The Peasant Dance

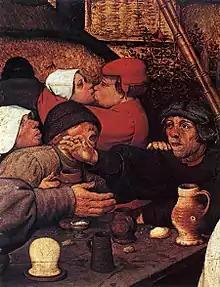
Detail from leftmost composition

Like "The Peasant Wedding", it is likely that Bruegel intended this painting to have a moral sense rather than simply being an affectionate portrayal of peasant life. Gluttony, lust and anger can all be identified in the picture. The man seated next to the bagpipe player wears a peacock feather in his hat, a symbol of vanity and pride. The occasion for the peasants' revelry is a Saint's day, but dancers turn their backs on the church and pay no attention whatsoever to the image of the Virgin Mary which hangs on the tree. The prominence of the tavern makes it clear that they are preoccupied with material rather than spiritual matters.